World of Tanks

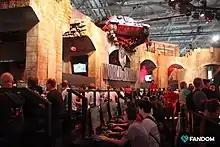

The developers thought of the concept of "World of Tanks" in December 2008. The game was officially announced by Wargaming on 24 April 2009. Developers claim that the game budget was the largest ever in the game industry of the CIS.